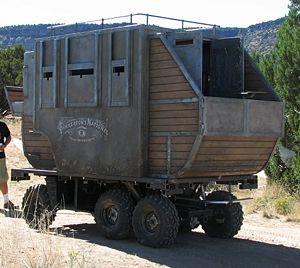
3 h 10 pour Yuma, ou 3:10 pour Yuma au Québec est un film américain réalisé par James Mangold sorti en 2007. Il raconte l'aventure d'un fermier de l'Arizona qui escorte un criminel pour le mener dans un train à destination de Yuma.